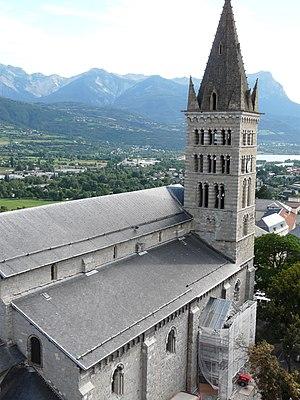
Cathédrale Notre-Dame du Réal depuis la Tour Brune. Embrun This building is indexed in the Base Mérimée, a database of architectural heritage maintained by the French Ministry of Culture,
L'église Notre-Dame-du-Réal est une cathédrale catholique, située à Embrun, dans le département français des Hautes-Alpes. Ancien siège archiépiscopal de l'archidiocèse d'Embrun, elle est aujourd'hui rattachée au diocèse de Gap et d'Embrun.